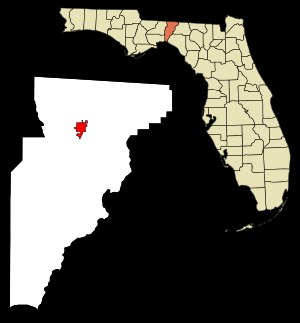
Monticello (Florida)
Monticellos beliggenhed i Florida
Monticello er en amerikansk by og administrativt centrum for det amerikanske county Jefferson County i staten Florida. I 2000 havde byen et indbyggertal på 2.533.